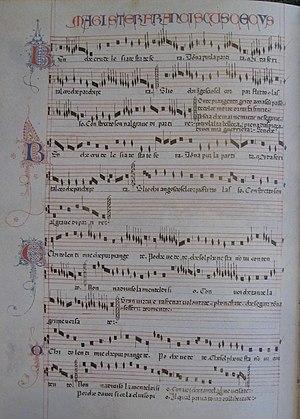
Codex Squarcialupi
Polyphonic Music of the Fourteenth Century est un ouvrage constitué de 24 volumes, paru entre 1956 et 1991 aux Éditions de l'Oiseau-Lyre, qui présente en notation moderne le répertoire complet de la musique polyphonique du XIVᵉ siècle, soit plus de 2 000 pièces.